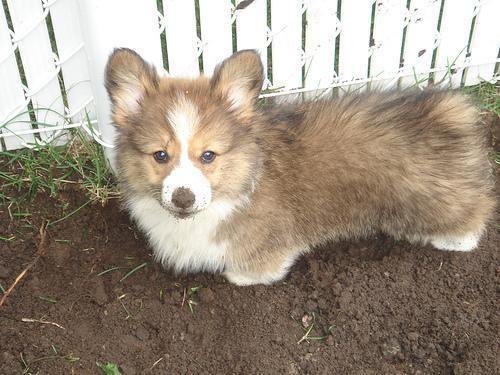
Pembroke